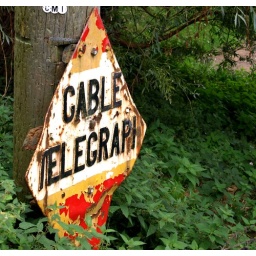
Old rusty sign in Chester